Origins and architecture of the Taj Mahal

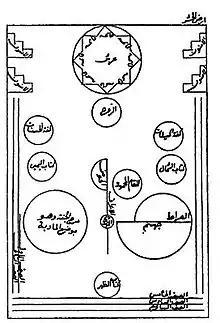
Diagram of "Plain of Assembly" ("Ard al-Hashr)" on the Day of Judgment, from autograph manuscript of "Futuhat al-Makkiyya" by Sufi mystic and philosopher Ibn Arabi, ca. 1238.

The favoured form of both Mughal garden pavilions and mausolea (seen as a funerary form of pavilion) was the hasht bihisht which translates from Persian as 'eight paradises'. These were a square or rectangular planned buildings with a central domed chamber surrounded by eight elements. Later developments of the hasht bihisht divided the square at 45-degree angles to create a more radial plan which often also includes chamfered corners; examples of which can be found in Todar Mal's Baradari at Fatehpur Sikri and Humayun's Tomb. Each element of the plan is reflected in the elevations with iwans and with the corner rooms expressed through smaller arched niches. Often such structures are topped with chhatris (small pillared pavilions) at each corner. The eight divisions and frequent octagonal forms of such structures represent the eight levels of paradise for Muslims. The paradigm however was not confined solely to Islamic antecedents. The Chinese magic square was employed for numerous purposes including crop rotation and also finds a Muslim expression in the wafq of their mathematicians. Ninefold schemes find particular resonance in the Indian mandalas, the cosmic maps of Hinduism and Buddhism.